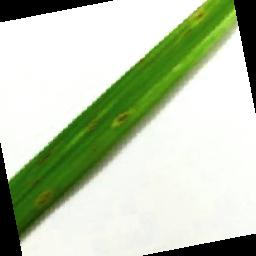
Label: Rice___Leaf_Blast